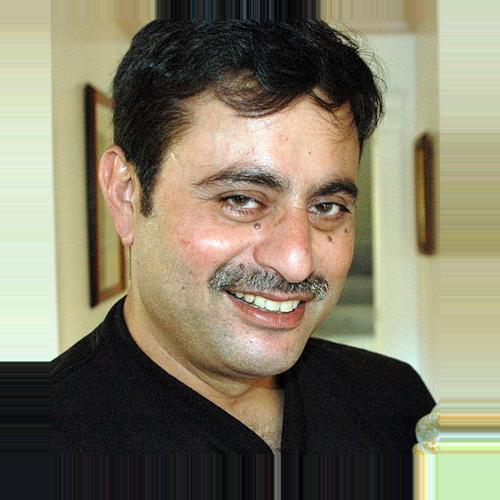
Age: 43